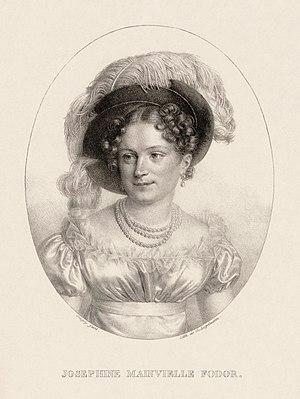
Joséphine Fodor, connue également sous le nom de Joséphine Fodor-Mainvielle, est une artiste lyrique française.